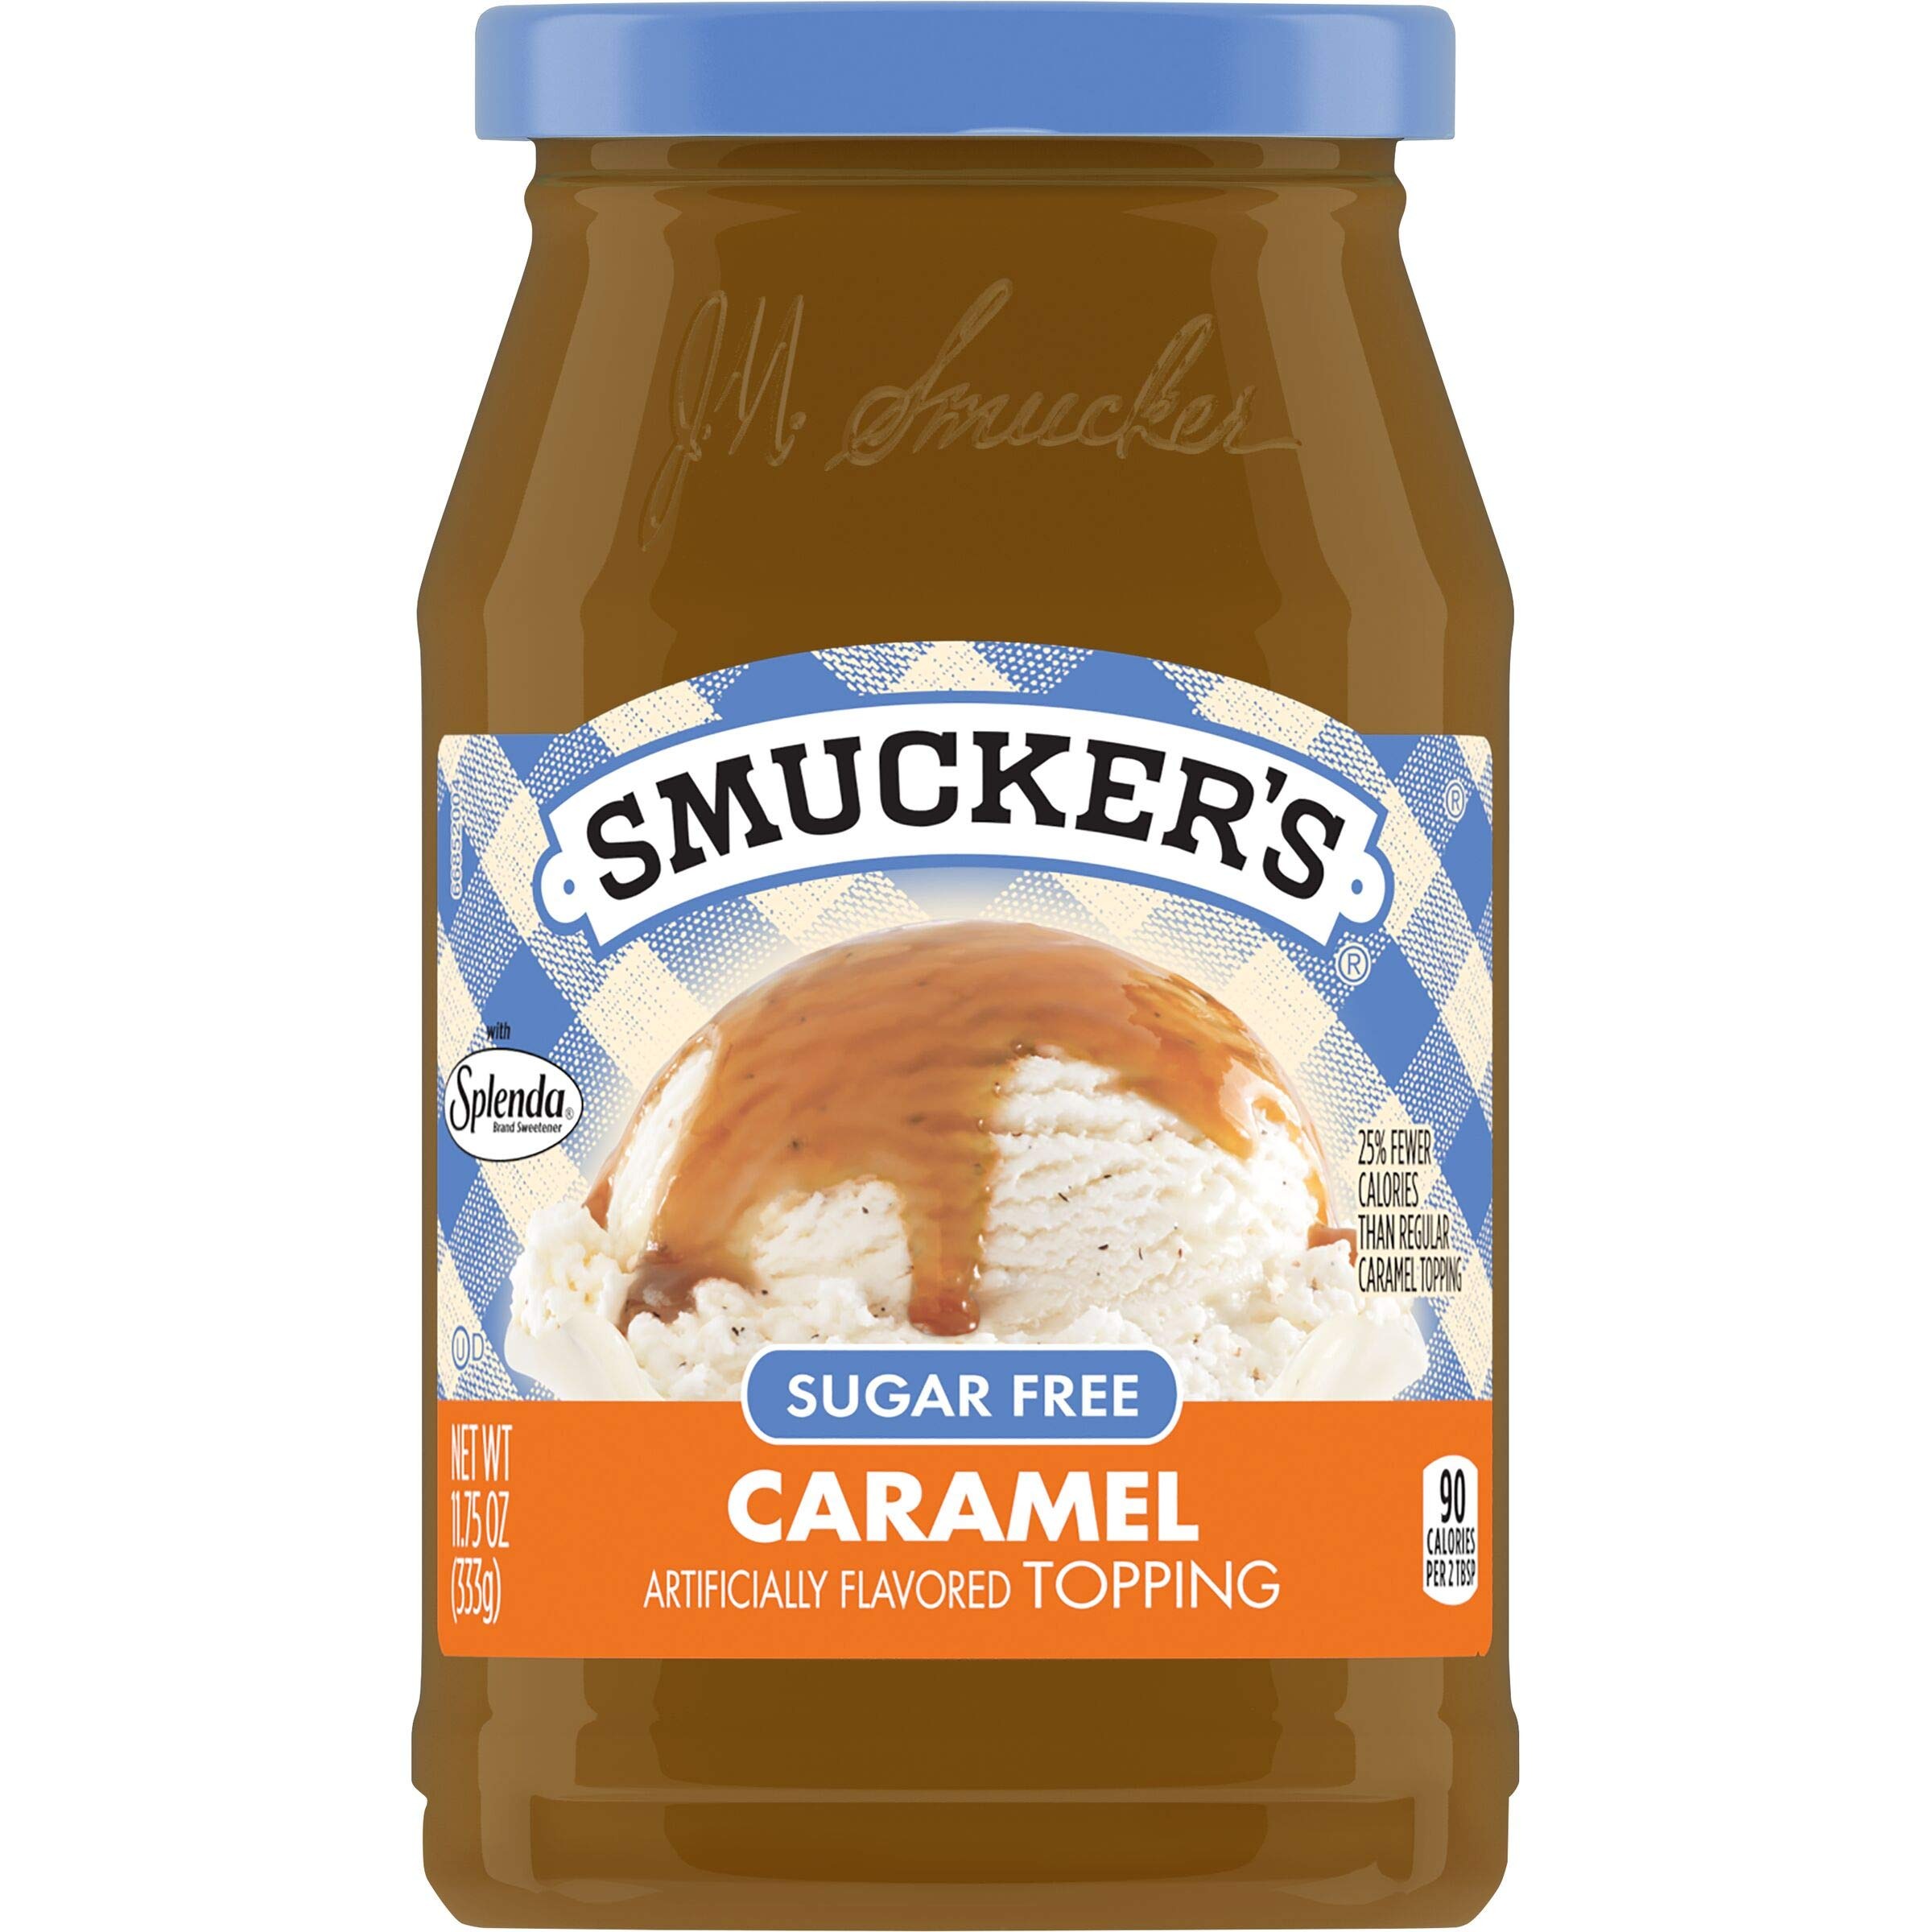
Item Name: Smucker's Sugar Free Caramel Flavored Topping, 11.75 Ounces
Bullet Point 1: Contains 1- 11.75 Ounce Jar of Smucker's Sugar Free Caramel Flavored Topping
Bullet Point 2: Rich, velvety caramel flavored topping
Bullet Point 3: Sugar free sweetened with Splenda brand sweetener topping in a convenient spoonable jar
Bullet Point 4: Perfect for an ice cream sundae or your favorite snack
Bullet Point 5: Mix in with coffee or milk for a delectable treat
Value: 11.75
Unit: Ounce

Price: 2.52